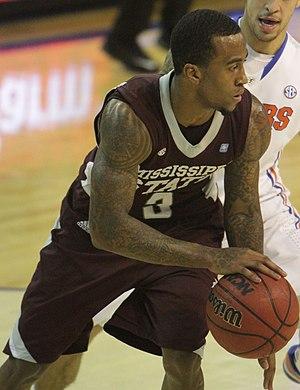
DeMarquis "Dee" Bost, né le 12 octobre 1989 à Charlotte en Caroline du Nord, est un joueur américano-bulgare de basket-ball.